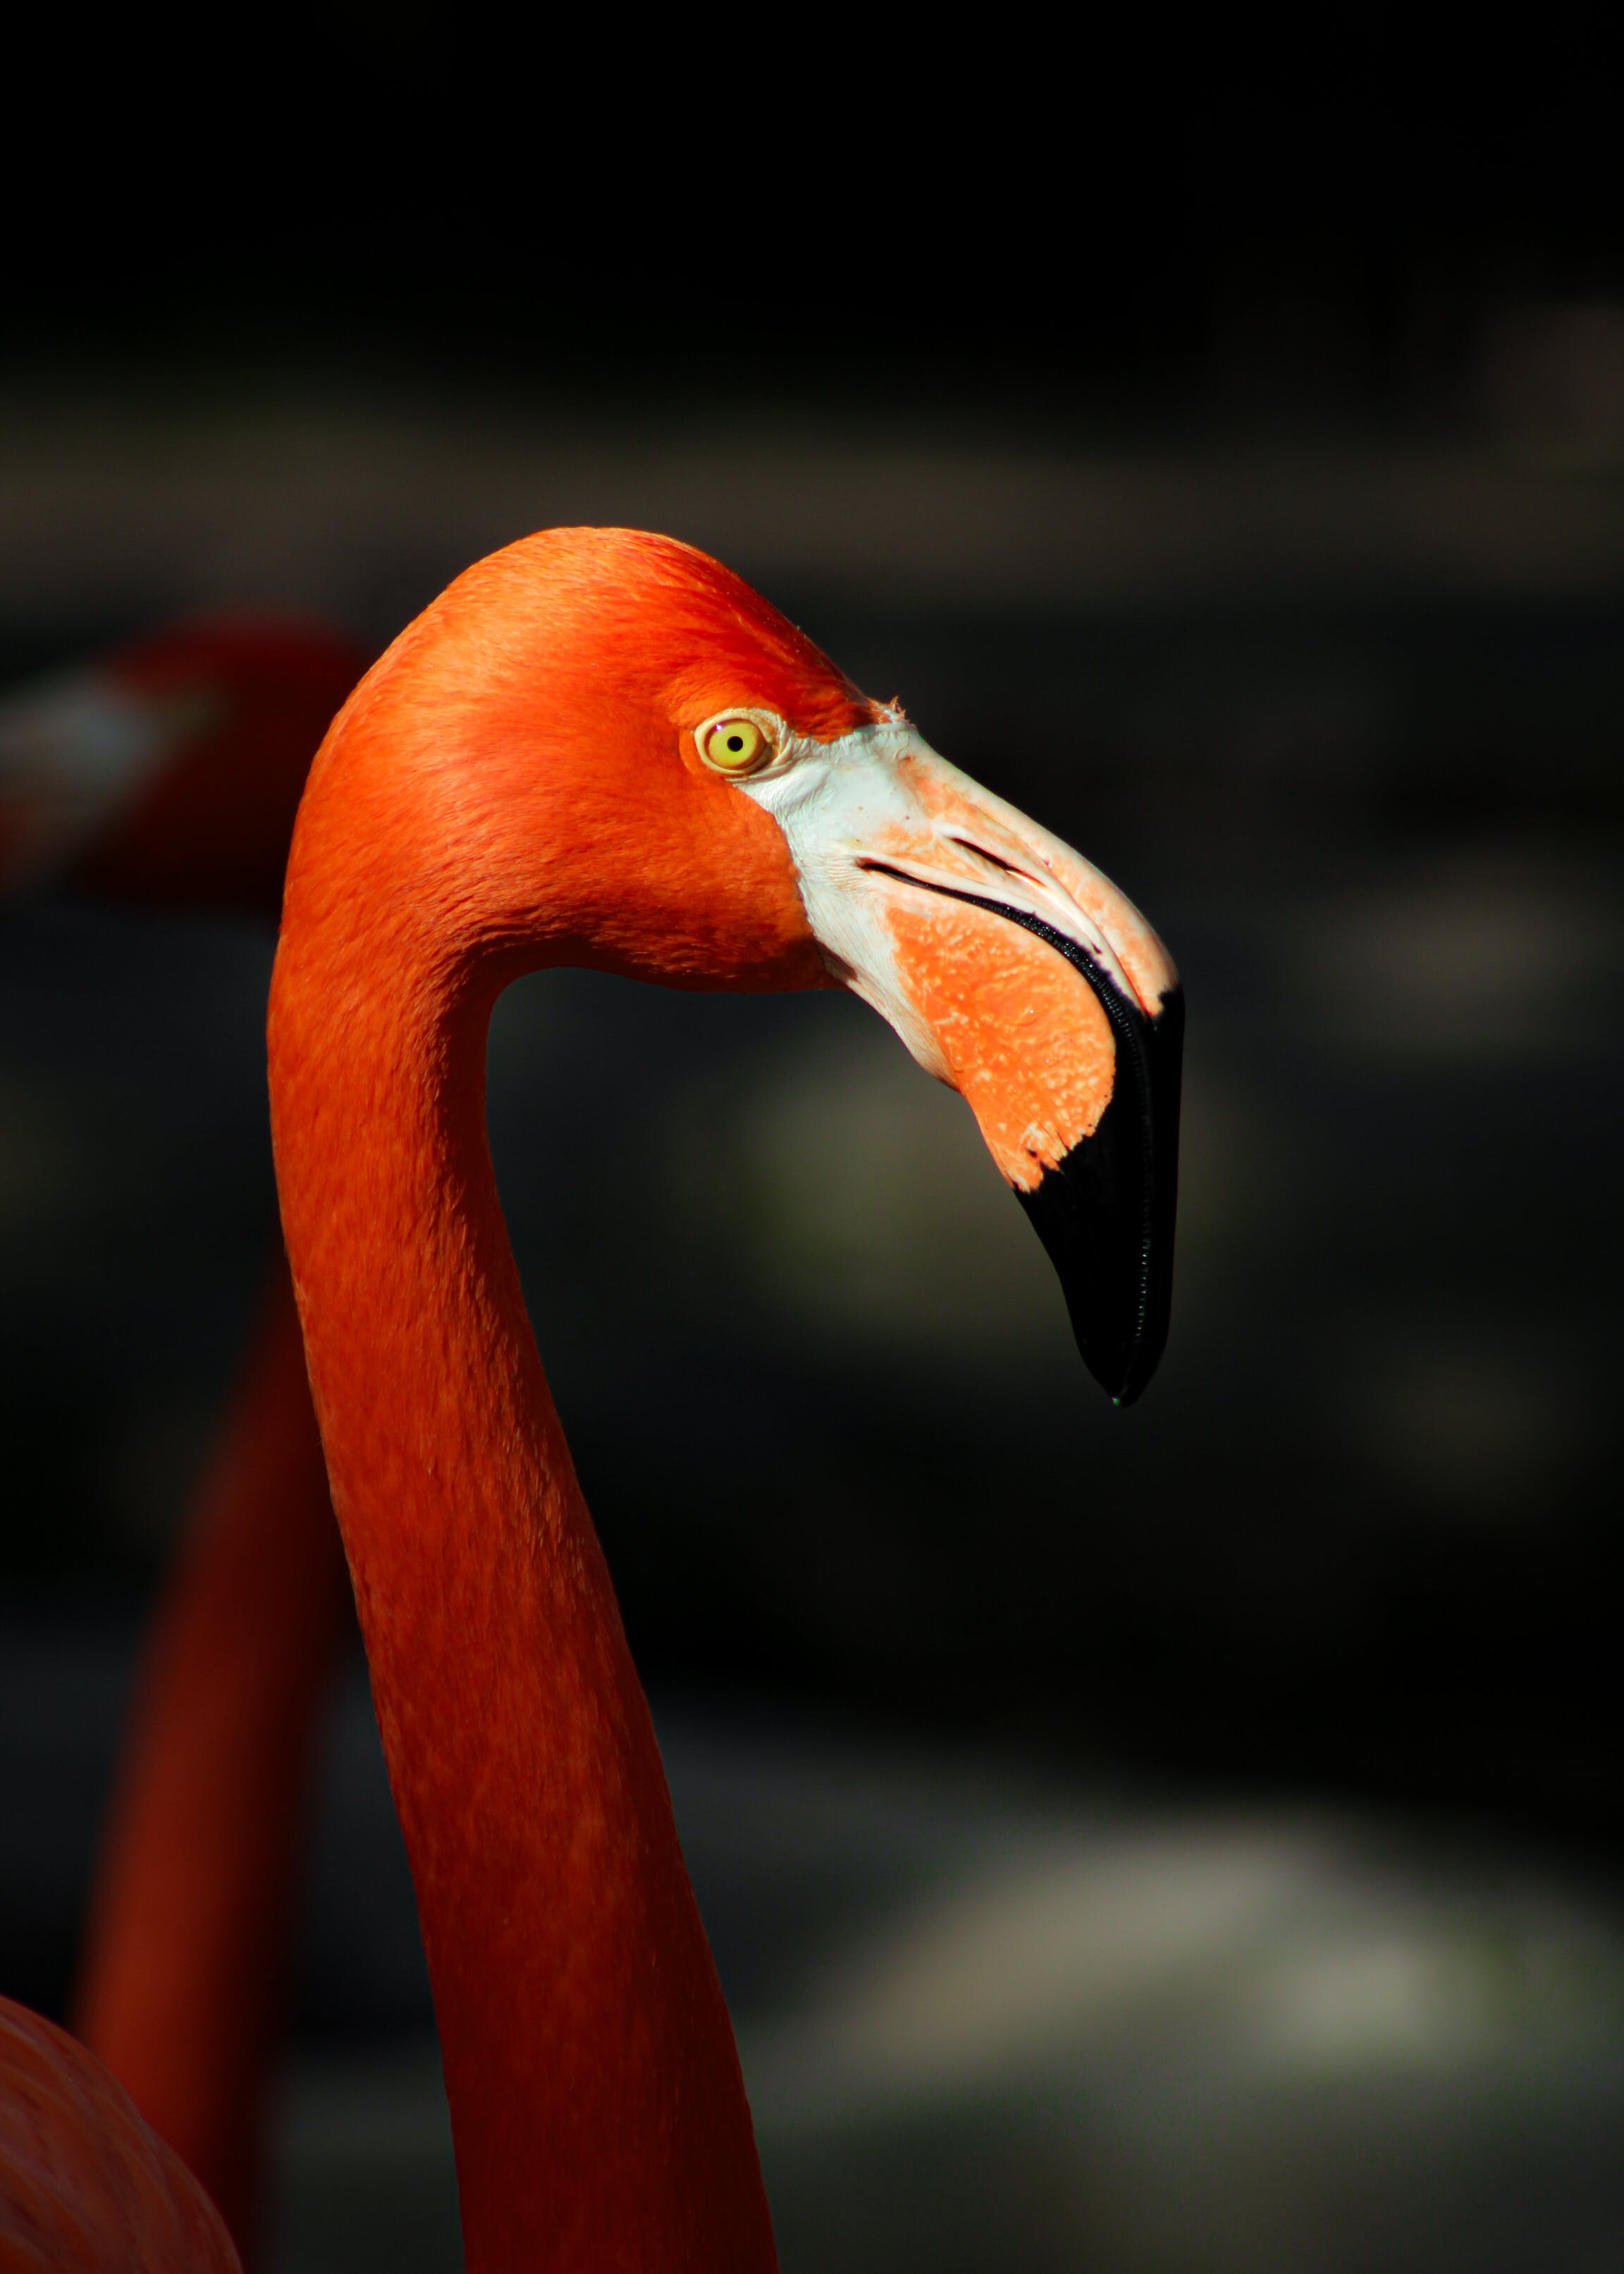
animals, bird, eye, beak, flamingo, greater flamingo, water bird, feather, close up, terrestrial animal, wildlife, macro photography, event, balance, peach